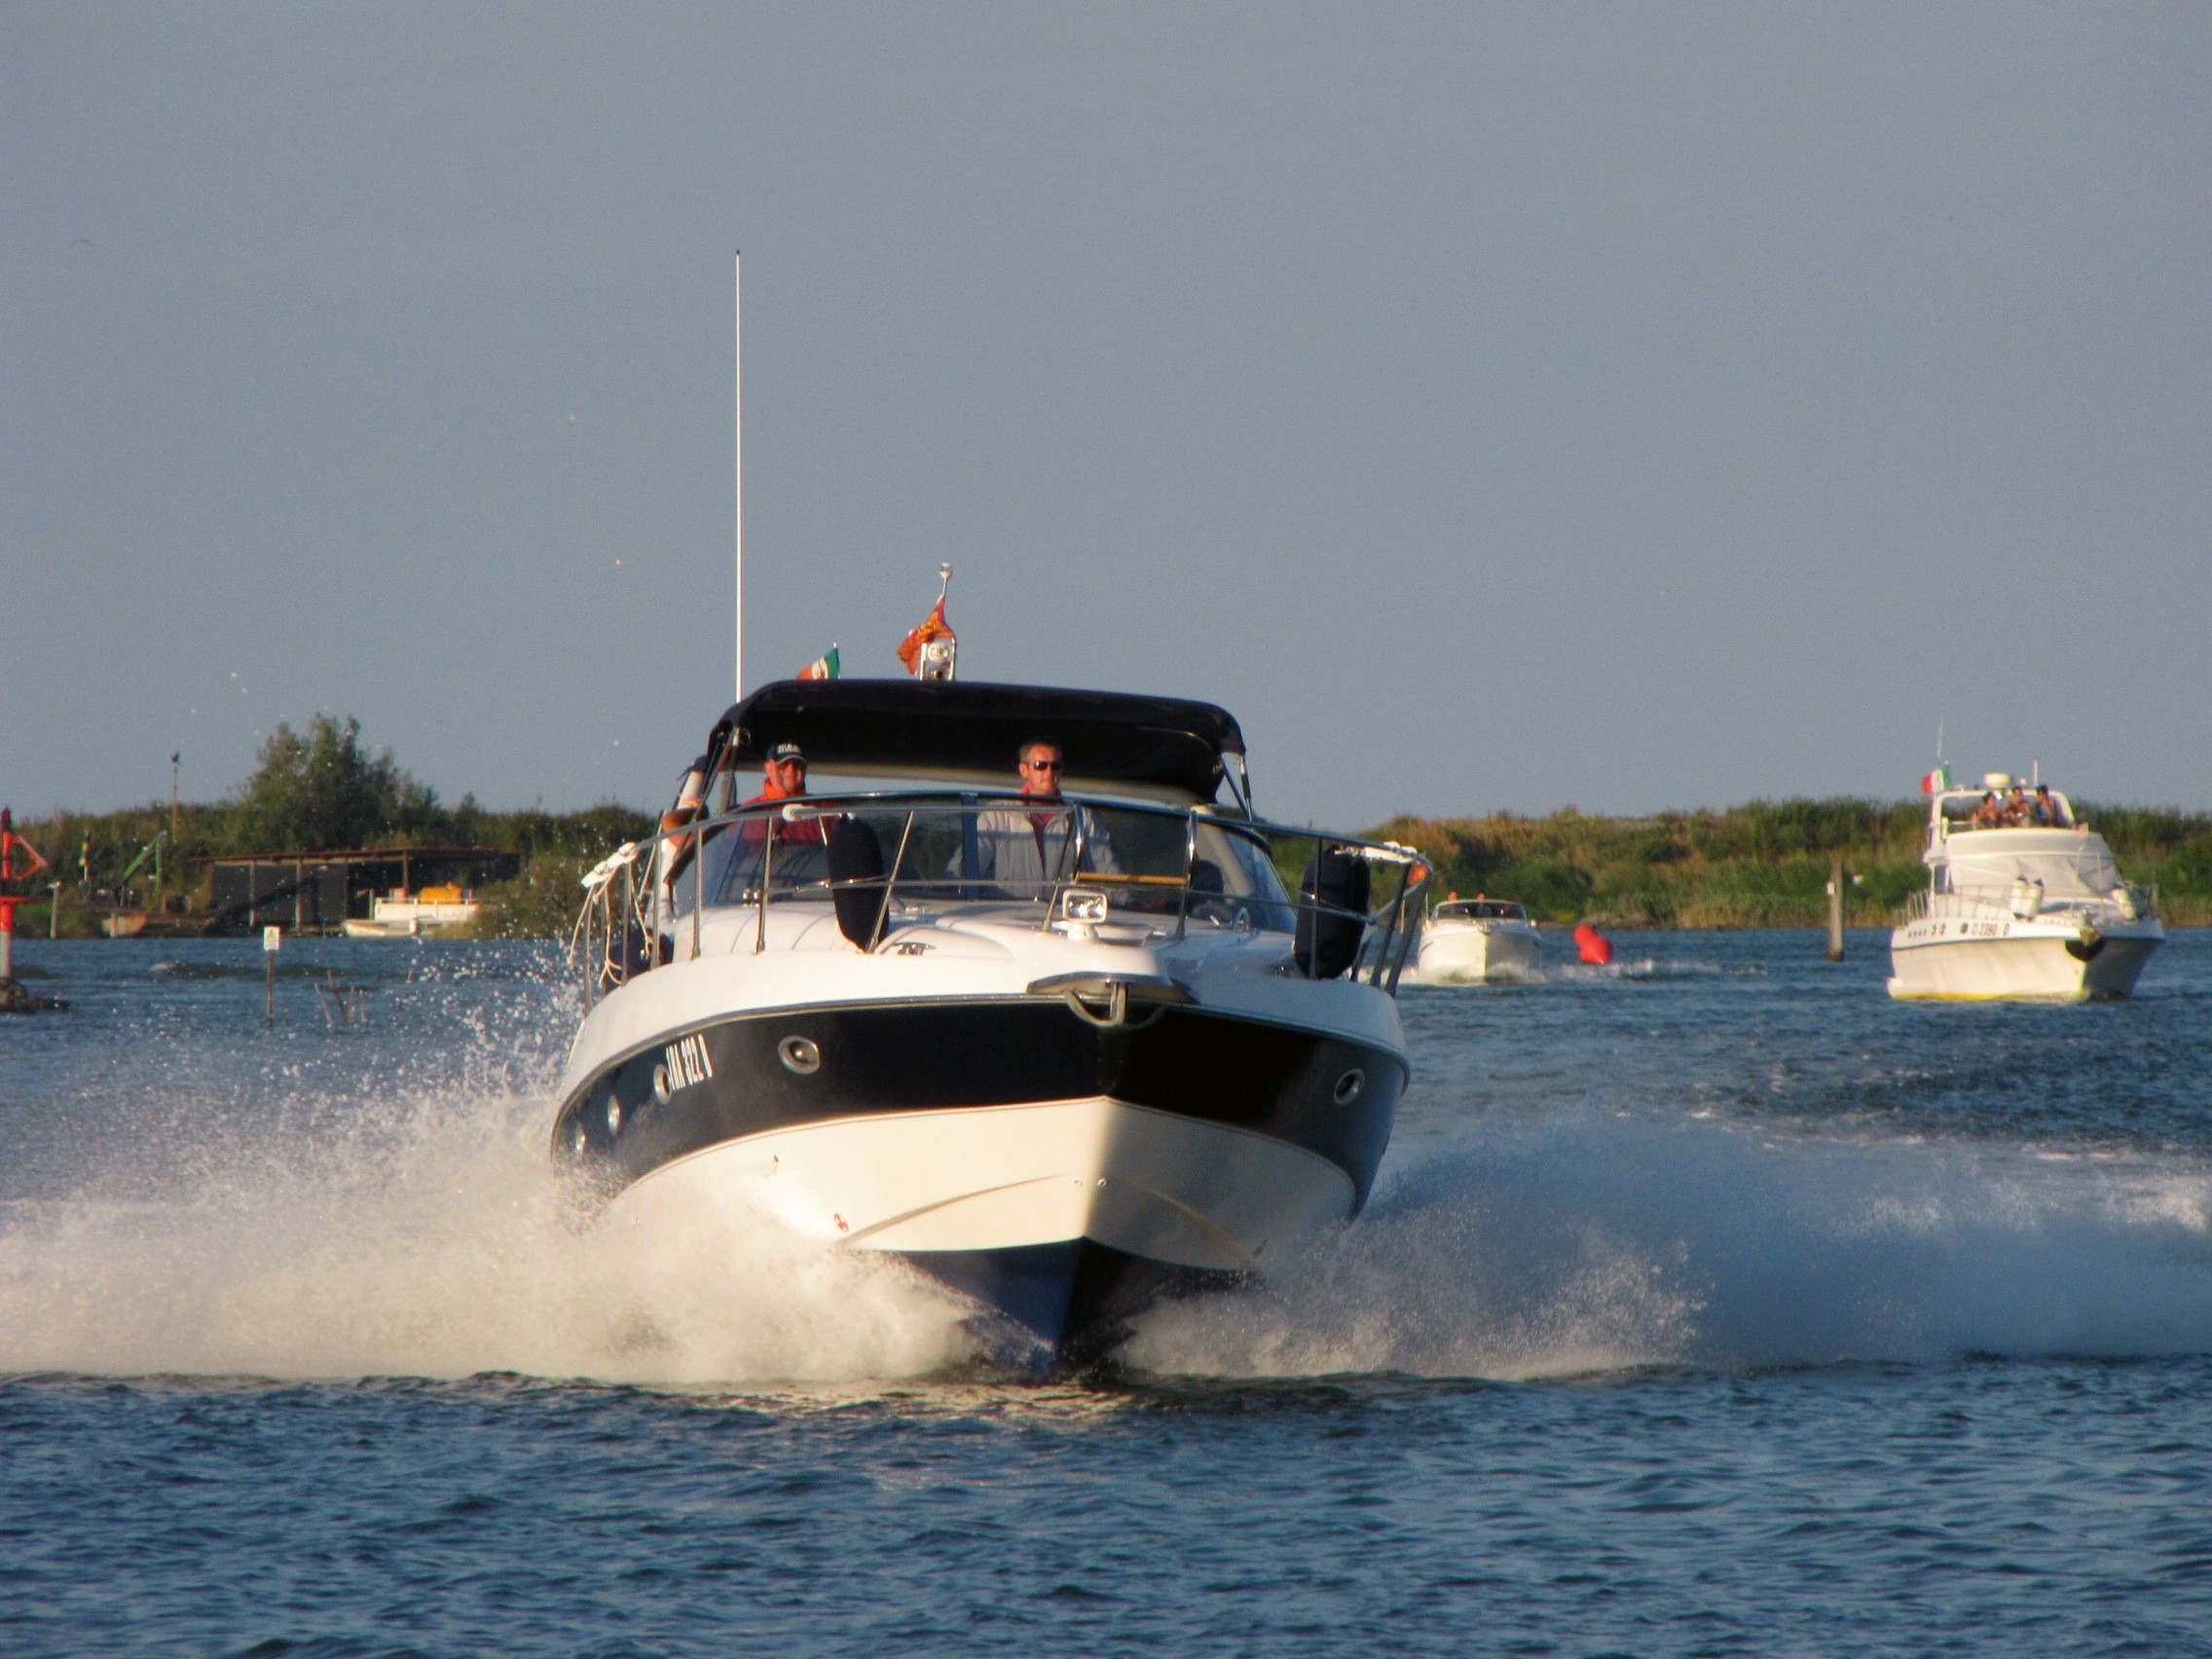
sea, water, sky, boat, ship, vehicle, spray, yacht, motorboat, speedboat, boating, watercraft, ecosystem, porto, passenger ship, luxury yacht, pilot boat, patrol boat